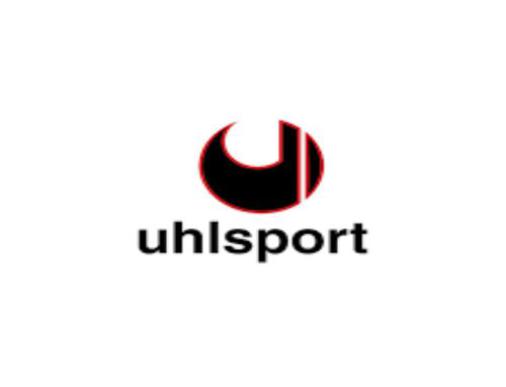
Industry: Sports